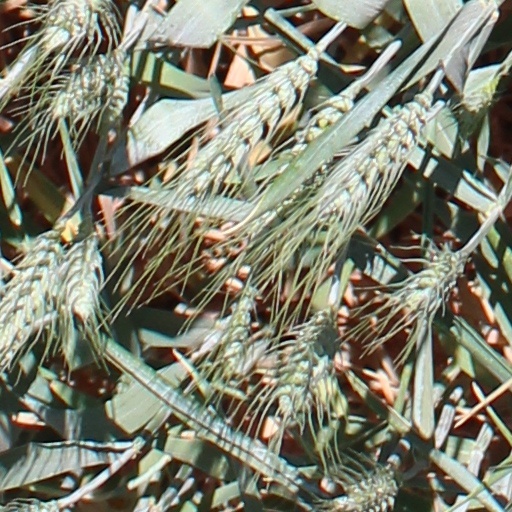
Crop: wheat